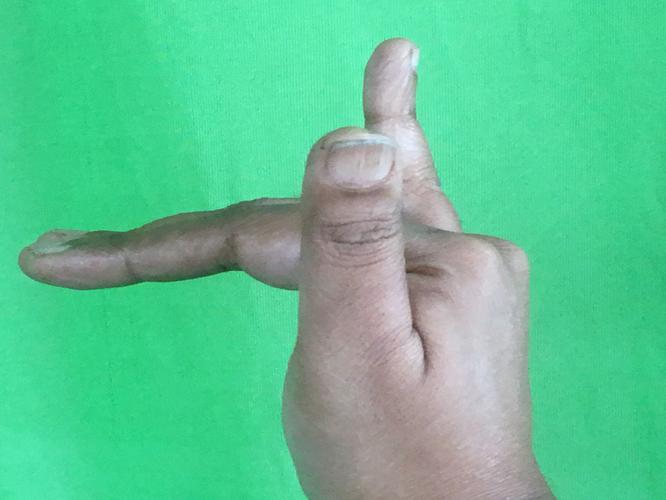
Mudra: Mrigasirsha
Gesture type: single_hand